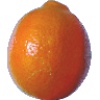
Label: tangelo